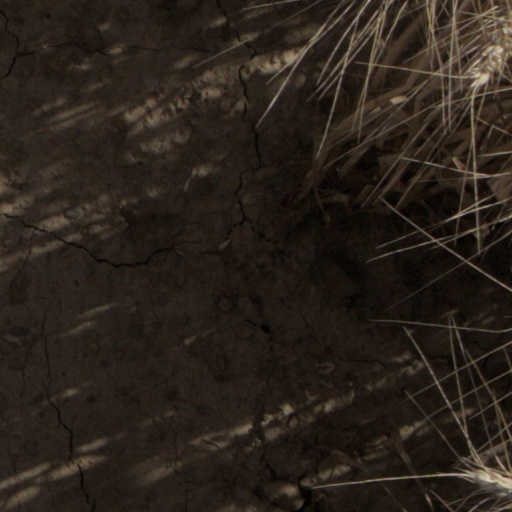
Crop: wheat